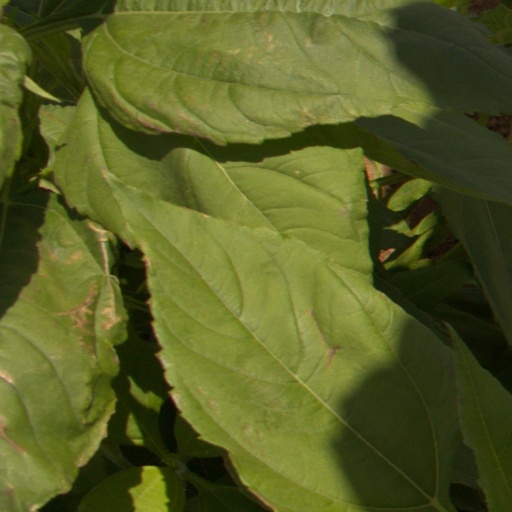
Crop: Jerusalem artichoke